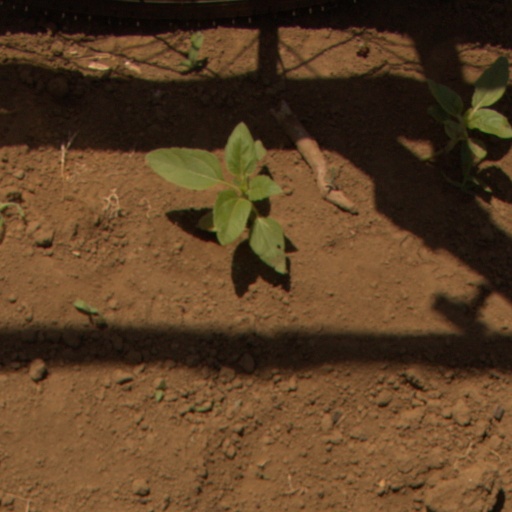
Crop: Jerusalem artichoke